Flight simulator

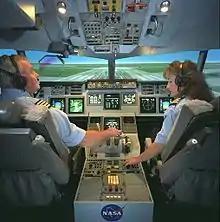
Cockpit of a twinjet flight simulator

The principal pilot trainer used during World War II was the Link Trainer. Some 10,000 were produced to train 500,000 new pilots from allied nations, many in the US and Canada because many pilots were trained in those countries before returning to Europe or the Pacific to fly combat missions. Almost all US Army Air Force pilots were trained in a Link Trainer.